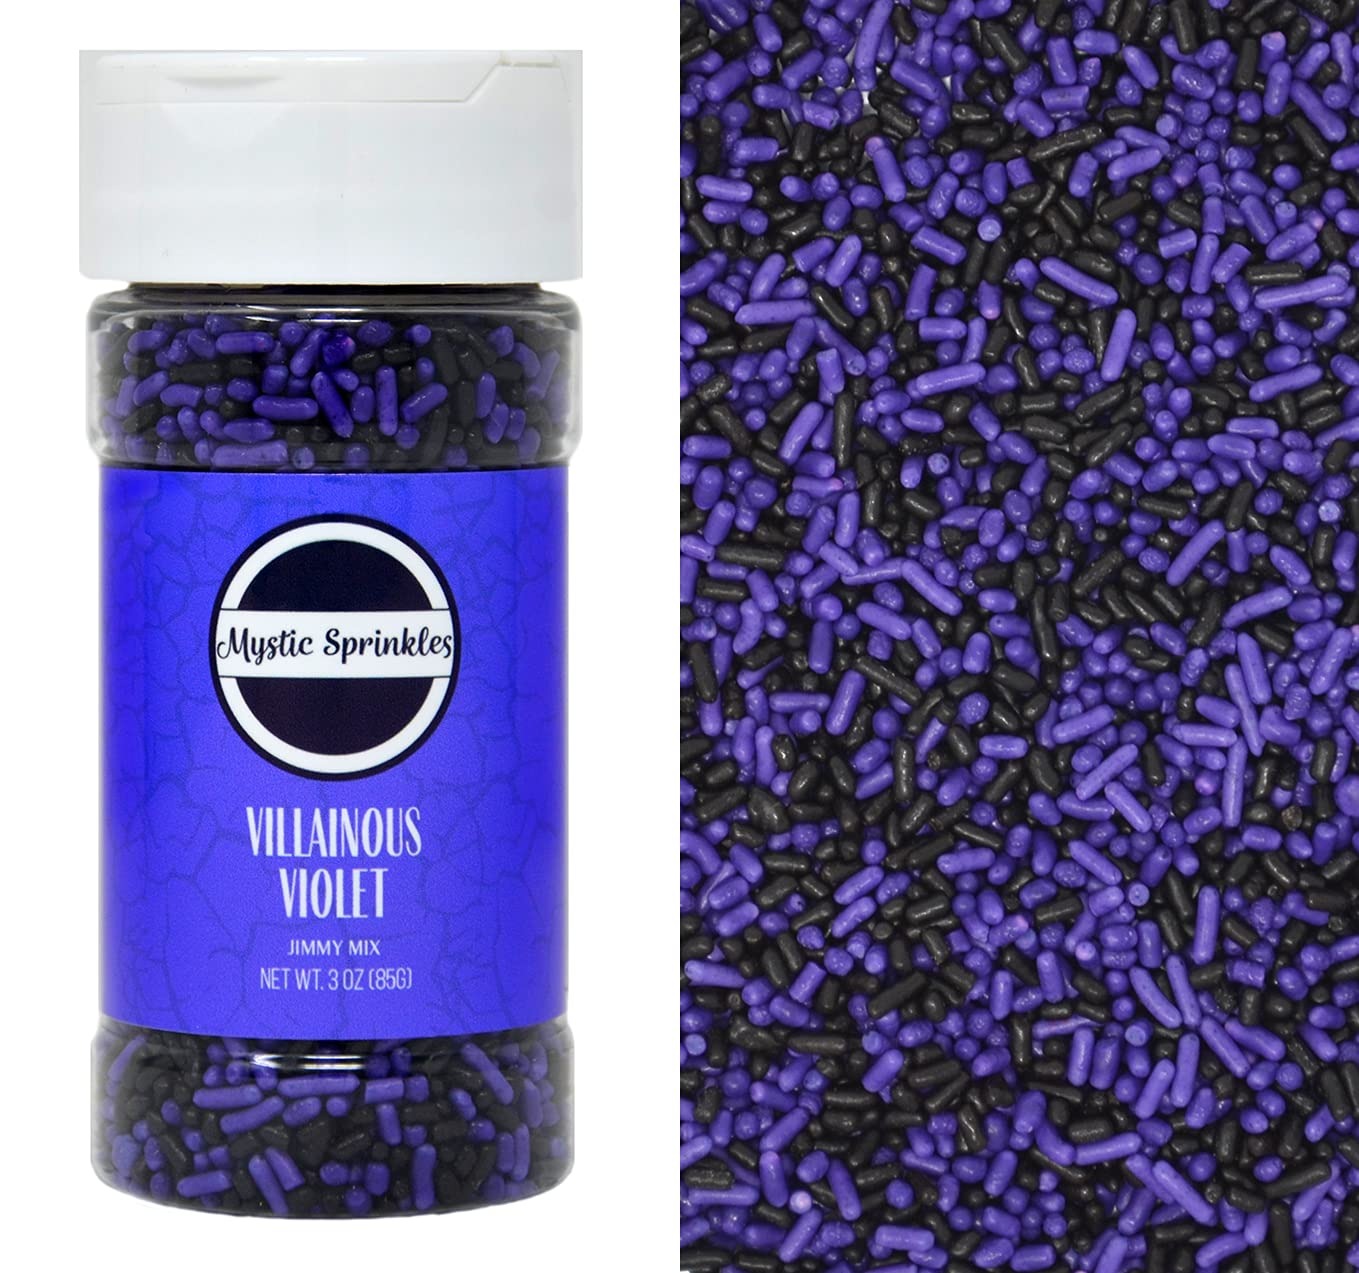
Item Name: Mystic Sprinkles Jimmy Mixes (Villainous Violet Jimmy Mix 3oz)
Bullet Point 1: Choose from many festive options!
Bullet Point 2: Takes all of your sweet treats to the next level!
Bullet Point 3: Made in the USA
Bullet Point 4: Makes a GREAT gift!
Product Description: Jimmy Sprinkle Mixes from Mystic Sprinkles are just what you need to take all of your treats to the next level! Choose from a variety of festive options, ready to top cookies, cupcakes, brownies, ice cream and more!
Value: 1.0
Unit: Count

Price: 9.99